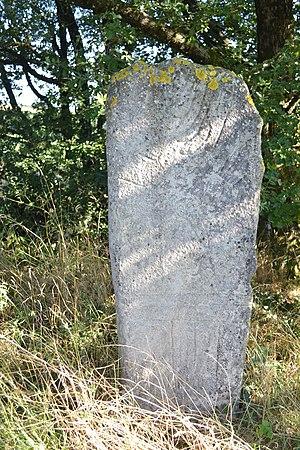
Statue-menhir (copie) de la Borie des Paulets, Brasc, Aveyron.
Brasc est une commune française, située dans le département de l'Aveyron, en région Occitanie.
Le département de l'Aveyron est le premier département français par le nombre de sites mégalithiques recensés. Les dolmens se caractérisent par une forte concentration géographique et une très grande homogénéité architecturale. A contrario, les menhirs au sens strict y sont rares mais de nombreuses statues-menhirs y ont été découvertes. Cet ensemble mégalithique comporte plusieurs influences architecturales plus ou moins prononcées. Sa période d'édification correspond au Chalcolithique et au Bronze ancien.
Cet article recense les statues-menhirs de France.